Monash University

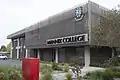

The Monash University Prato Centre is located in the 18th-century palace, Palazzo Vaj, in the historic centre of Prato, a city near Florence in Italy. Primarily, it hosts staff and students from Monash's other campuses for semesters in Law, Art Design & Architecture, History, Music, and Criminology as well as various international conferences. It was officially opened on 17 September 2001 as part of the university's vigorous internationalisation policy.